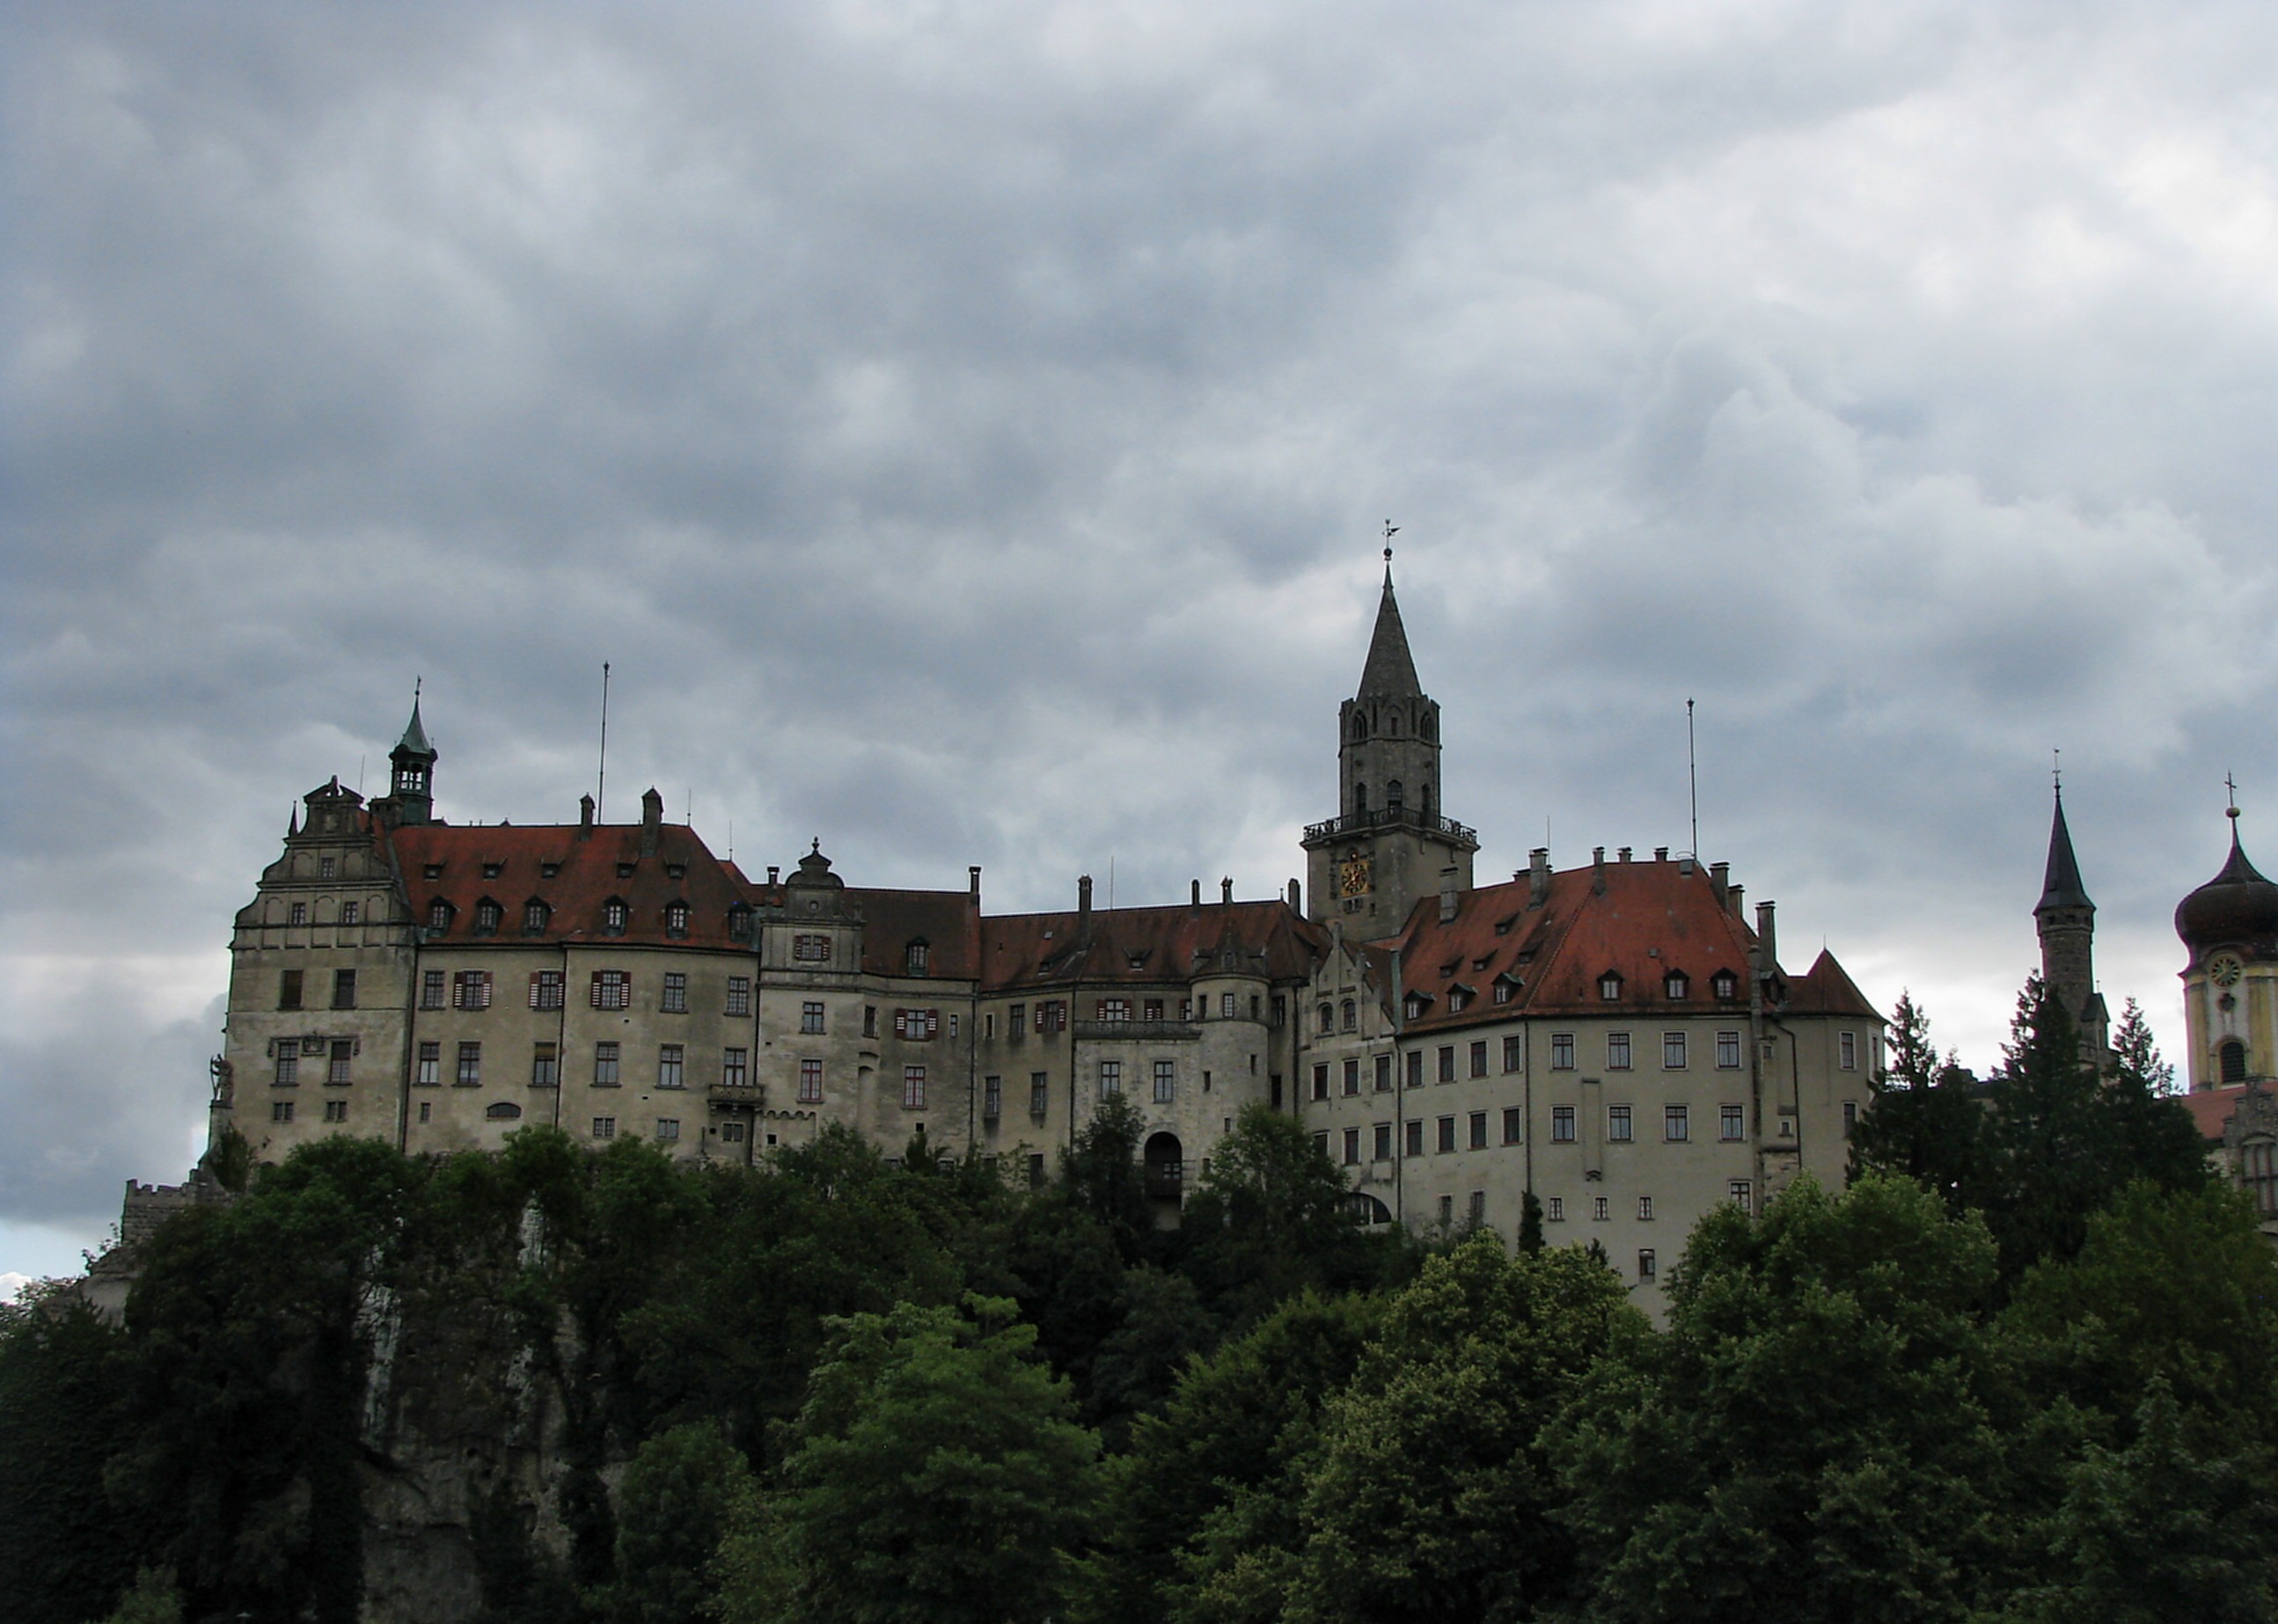
building, chateau, city, cityscape, tower, castle, landmark, residence, fortress, spire, hohenzollern castle, sigmaringen, sigma wrestle castle, princely castle, seat lock, fairy tale castle